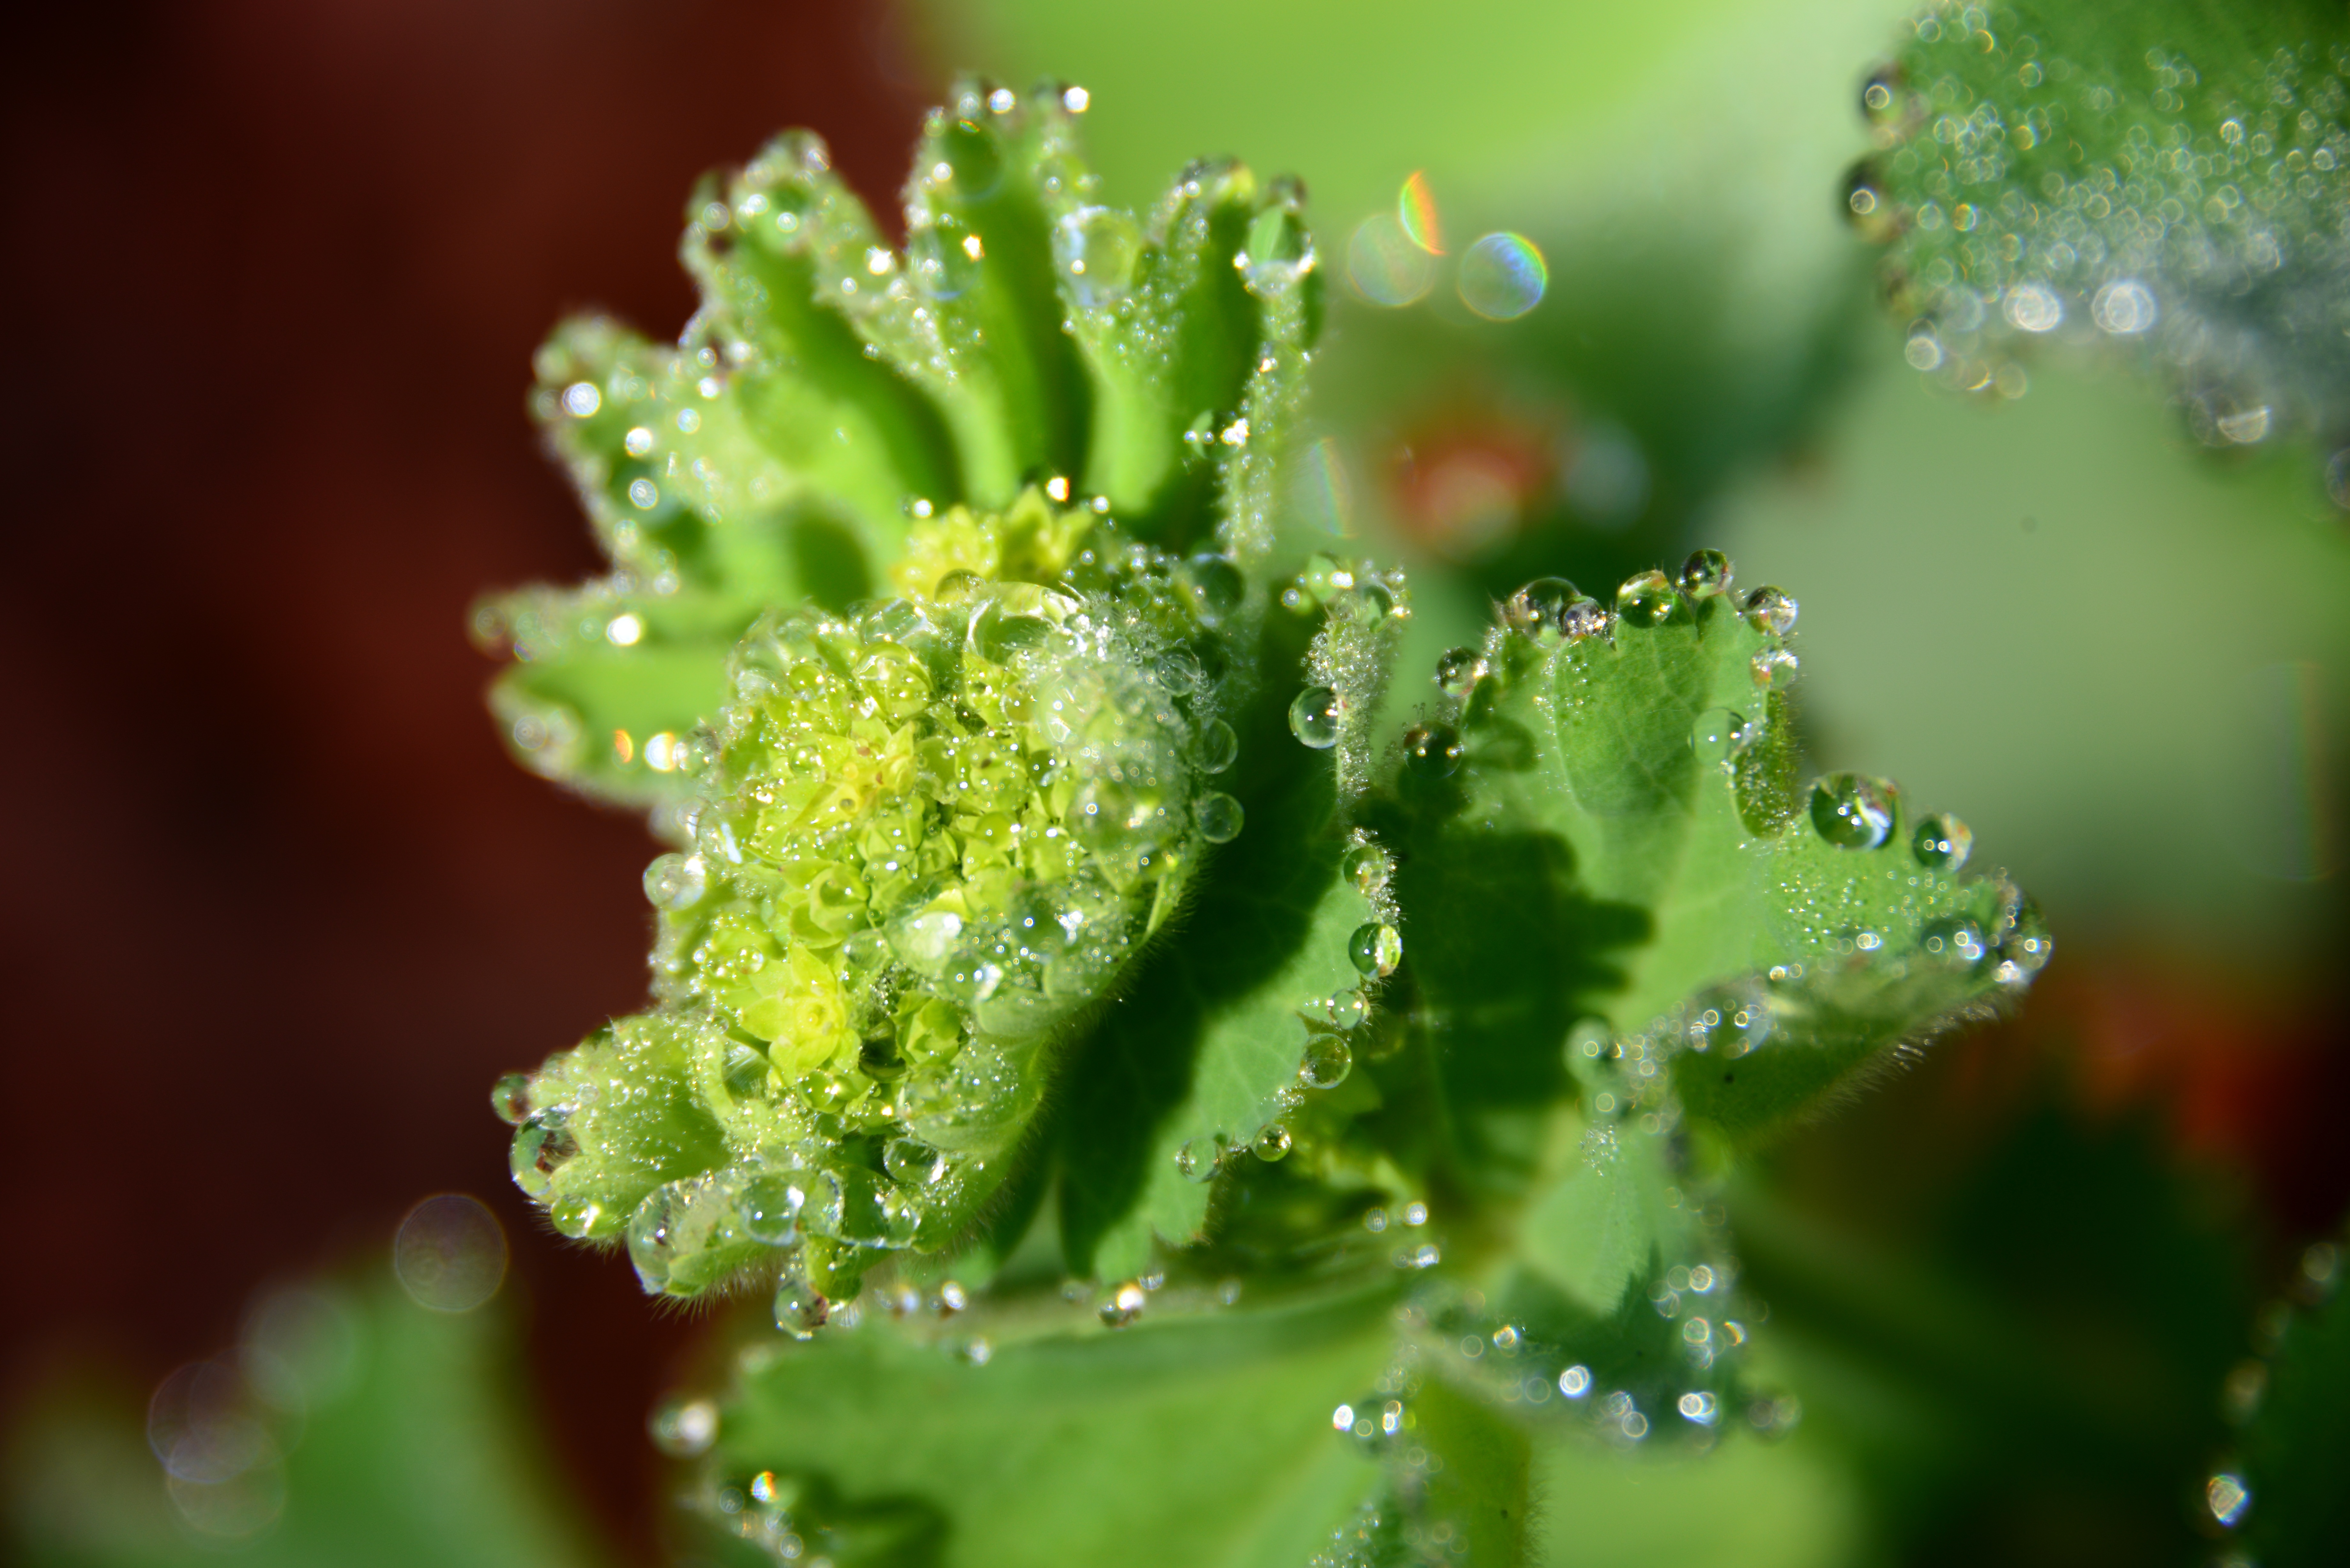
water, nature, drop, dew, plant, photography, leaf, flower, food, green, produce, macro, botany, flora, close up, bud, moisture, macro photography, flowering plant, annual plant, plant stem, land plant